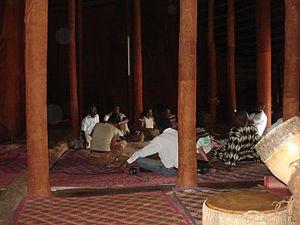
Tombes des rois du Buganda à Kasubi (Ouganda) Español: Tumbas de los reyes de Buganda en Kasubi 日本語: カスビのブガンダ王国歴代国王の墓 中文: 巴干达国王们的卡苏比陵